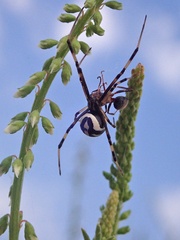
Species: Lactrodectus_hesperus